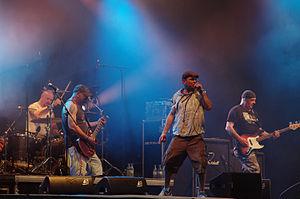
Les Cockney Rejects sont un groupe de Oi! britannique, originaire du quartier londonien de East End qui s'est formé en 1979. Selon leur site web et d'autres sources, la chanson Oi! Oi! Oi! de leur album Greatest Hits Volume 2 serait à l'origine du nom du style musical.